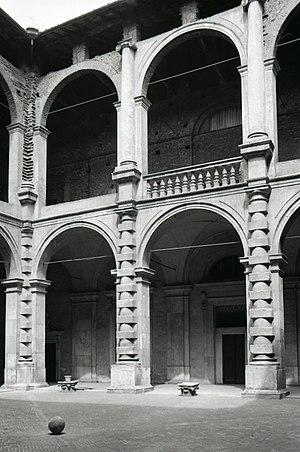
Les Bentivoglio ou Bentivoio sont une famille princière bolognaise, aujourd'hui italienne, qui compta plusieurs condottiere et qui occupa le pouvoir souverain dans la ville de Bologne au XVᵉ siècle durant la Renaissance.